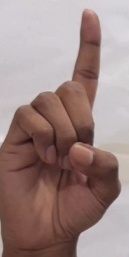
ASL sign: D